Angers

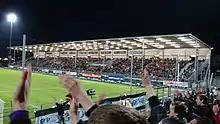
Raymond Kopa Stadium

The Château d'Angers, built on a schist promontory, dominates the river Maine and the old town. Its site has been occupied since antiquity; the castle itself was built between 1230 and 1240 by Louis IX of France. The massive walls are about one kilometer long and punctuated by 17 towers; they were built with horizontal slices of tuff and schist, giving it strength and an original striped look. During the 15th century, a chapel and the Châtelet were added in the courtyard.